Gullah

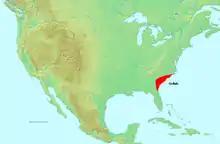
The Gullah region once extended from SE North Carolina to NE Florida

The Gullah people have been able to preserve much of their African cultural heritage because of climate, geography, cultural pride, and patterns of importation of enslaved Africans. The peoples who contributed to Gullah culture included the Bakongo, Mbundu, Vili, Yombe, Yaka, Pende, Mandinka, Kissi, Fulani, Mende, Wolof, Kpelle, Temne, Limba, Dyula, Susu, and the Vai.